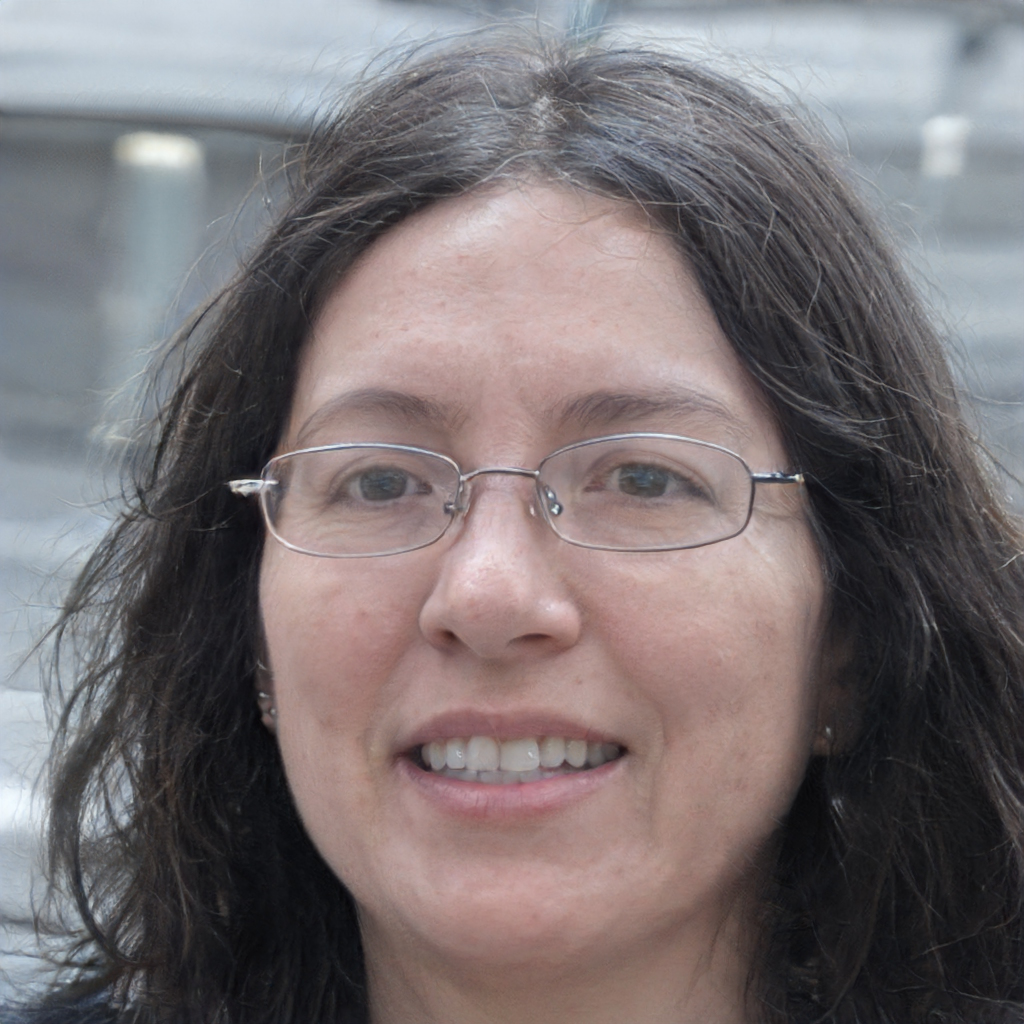
Portrait style: Real Portrait